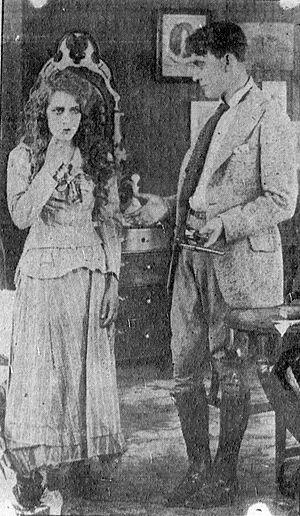
Caprice est un film muet américain réalisé par J. Searle Dawley, sorti en 1913.